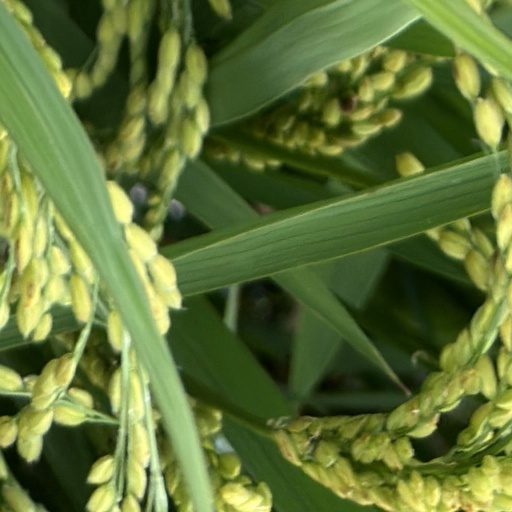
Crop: rice